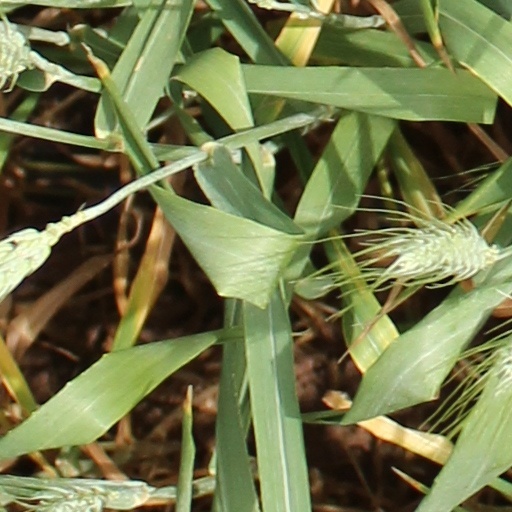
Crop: wheat